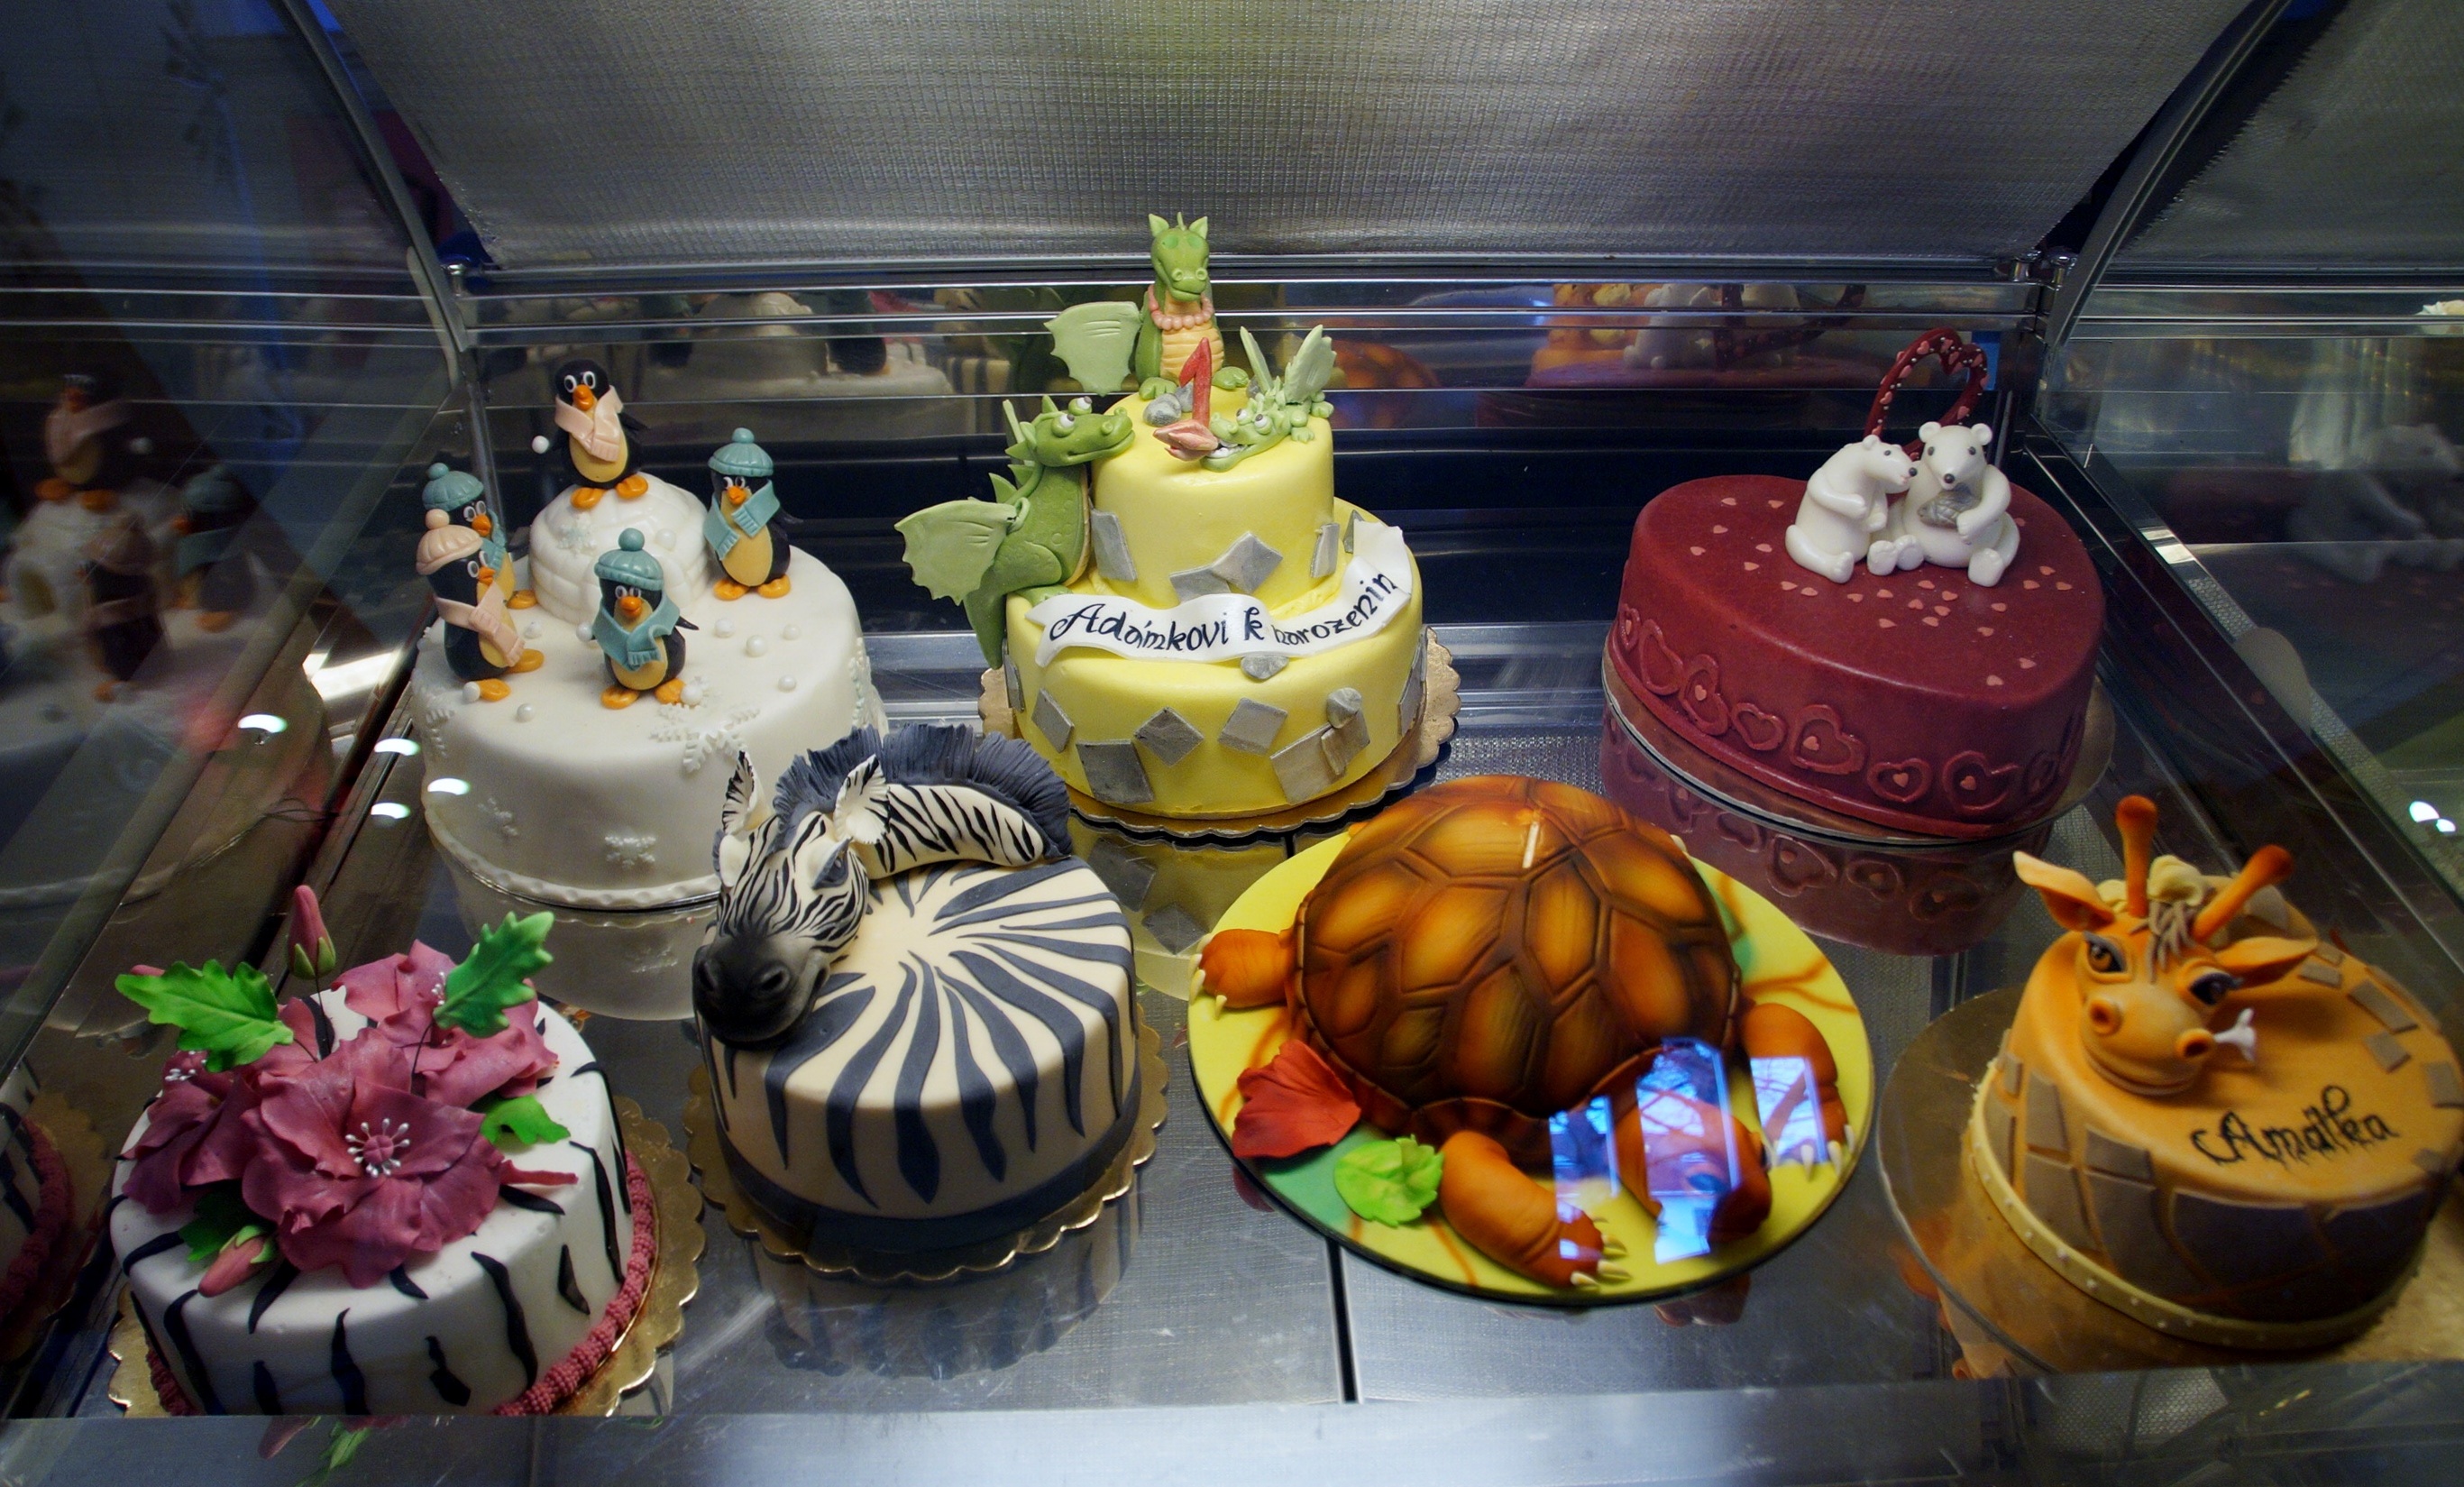
sweet, decoration, meal, food, dessert, cake, party, birthday, cakes, confectioner's, mlsat